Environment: real
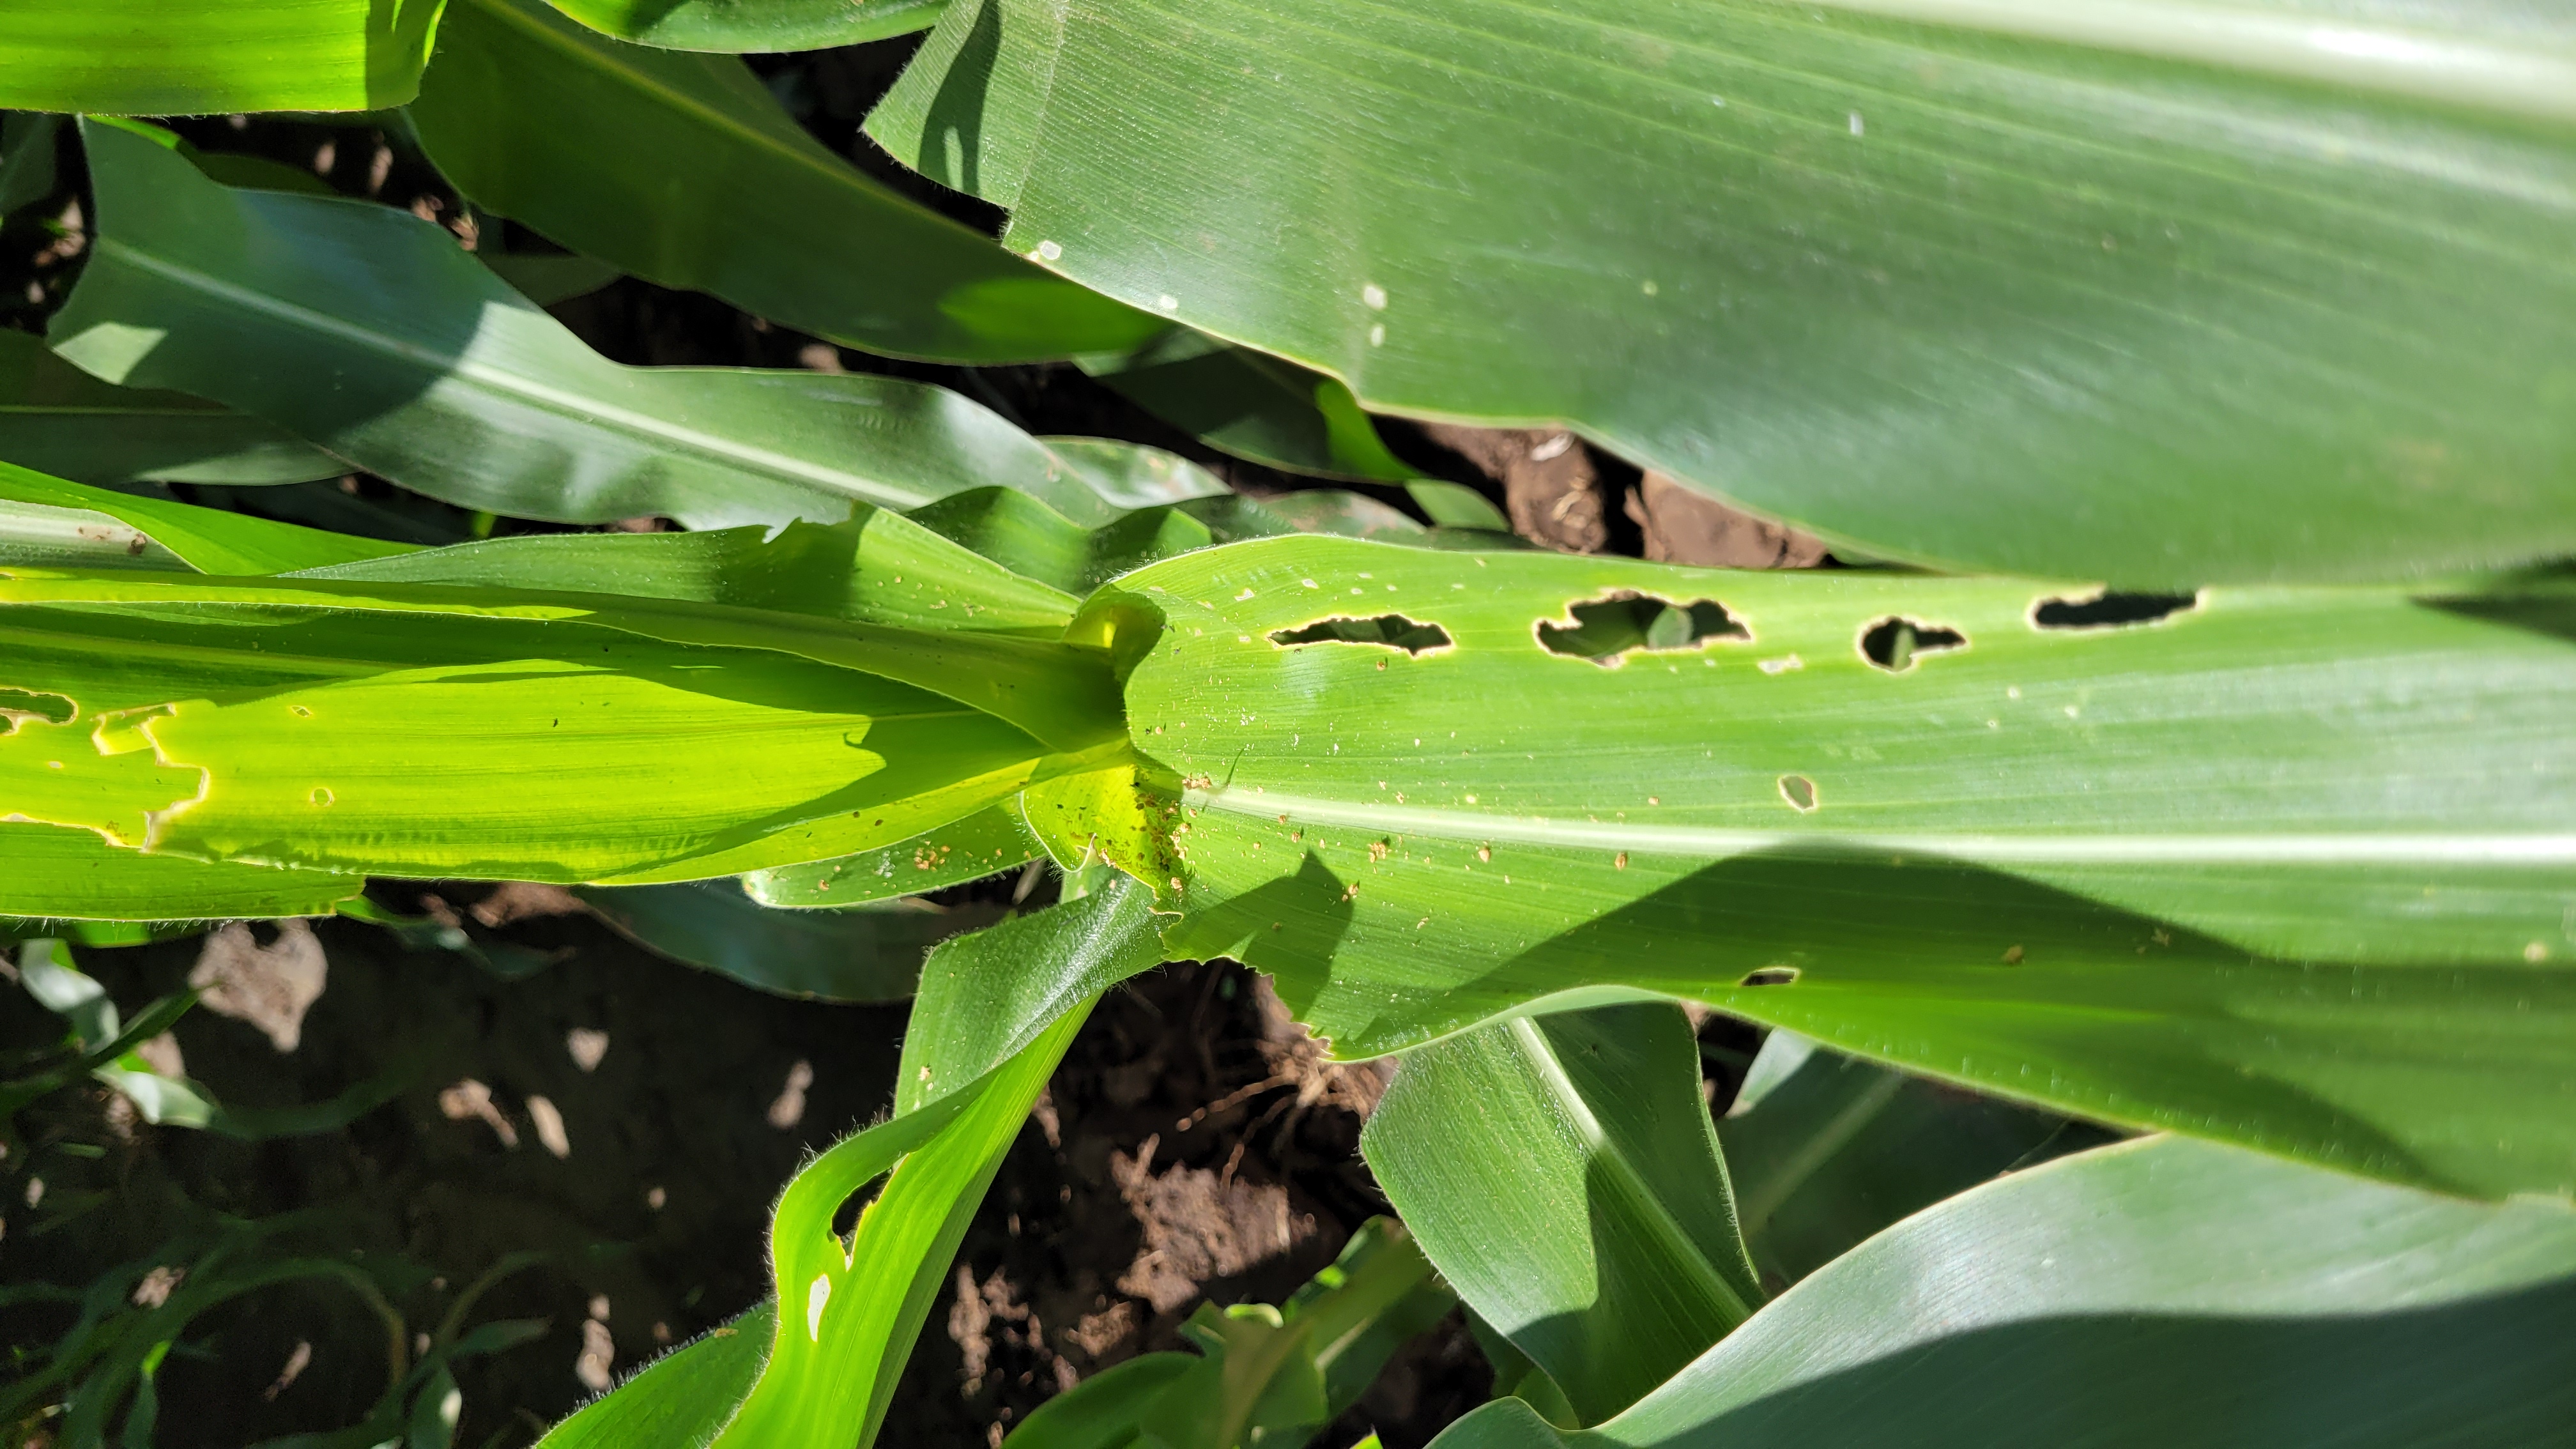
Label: fall_armyworm